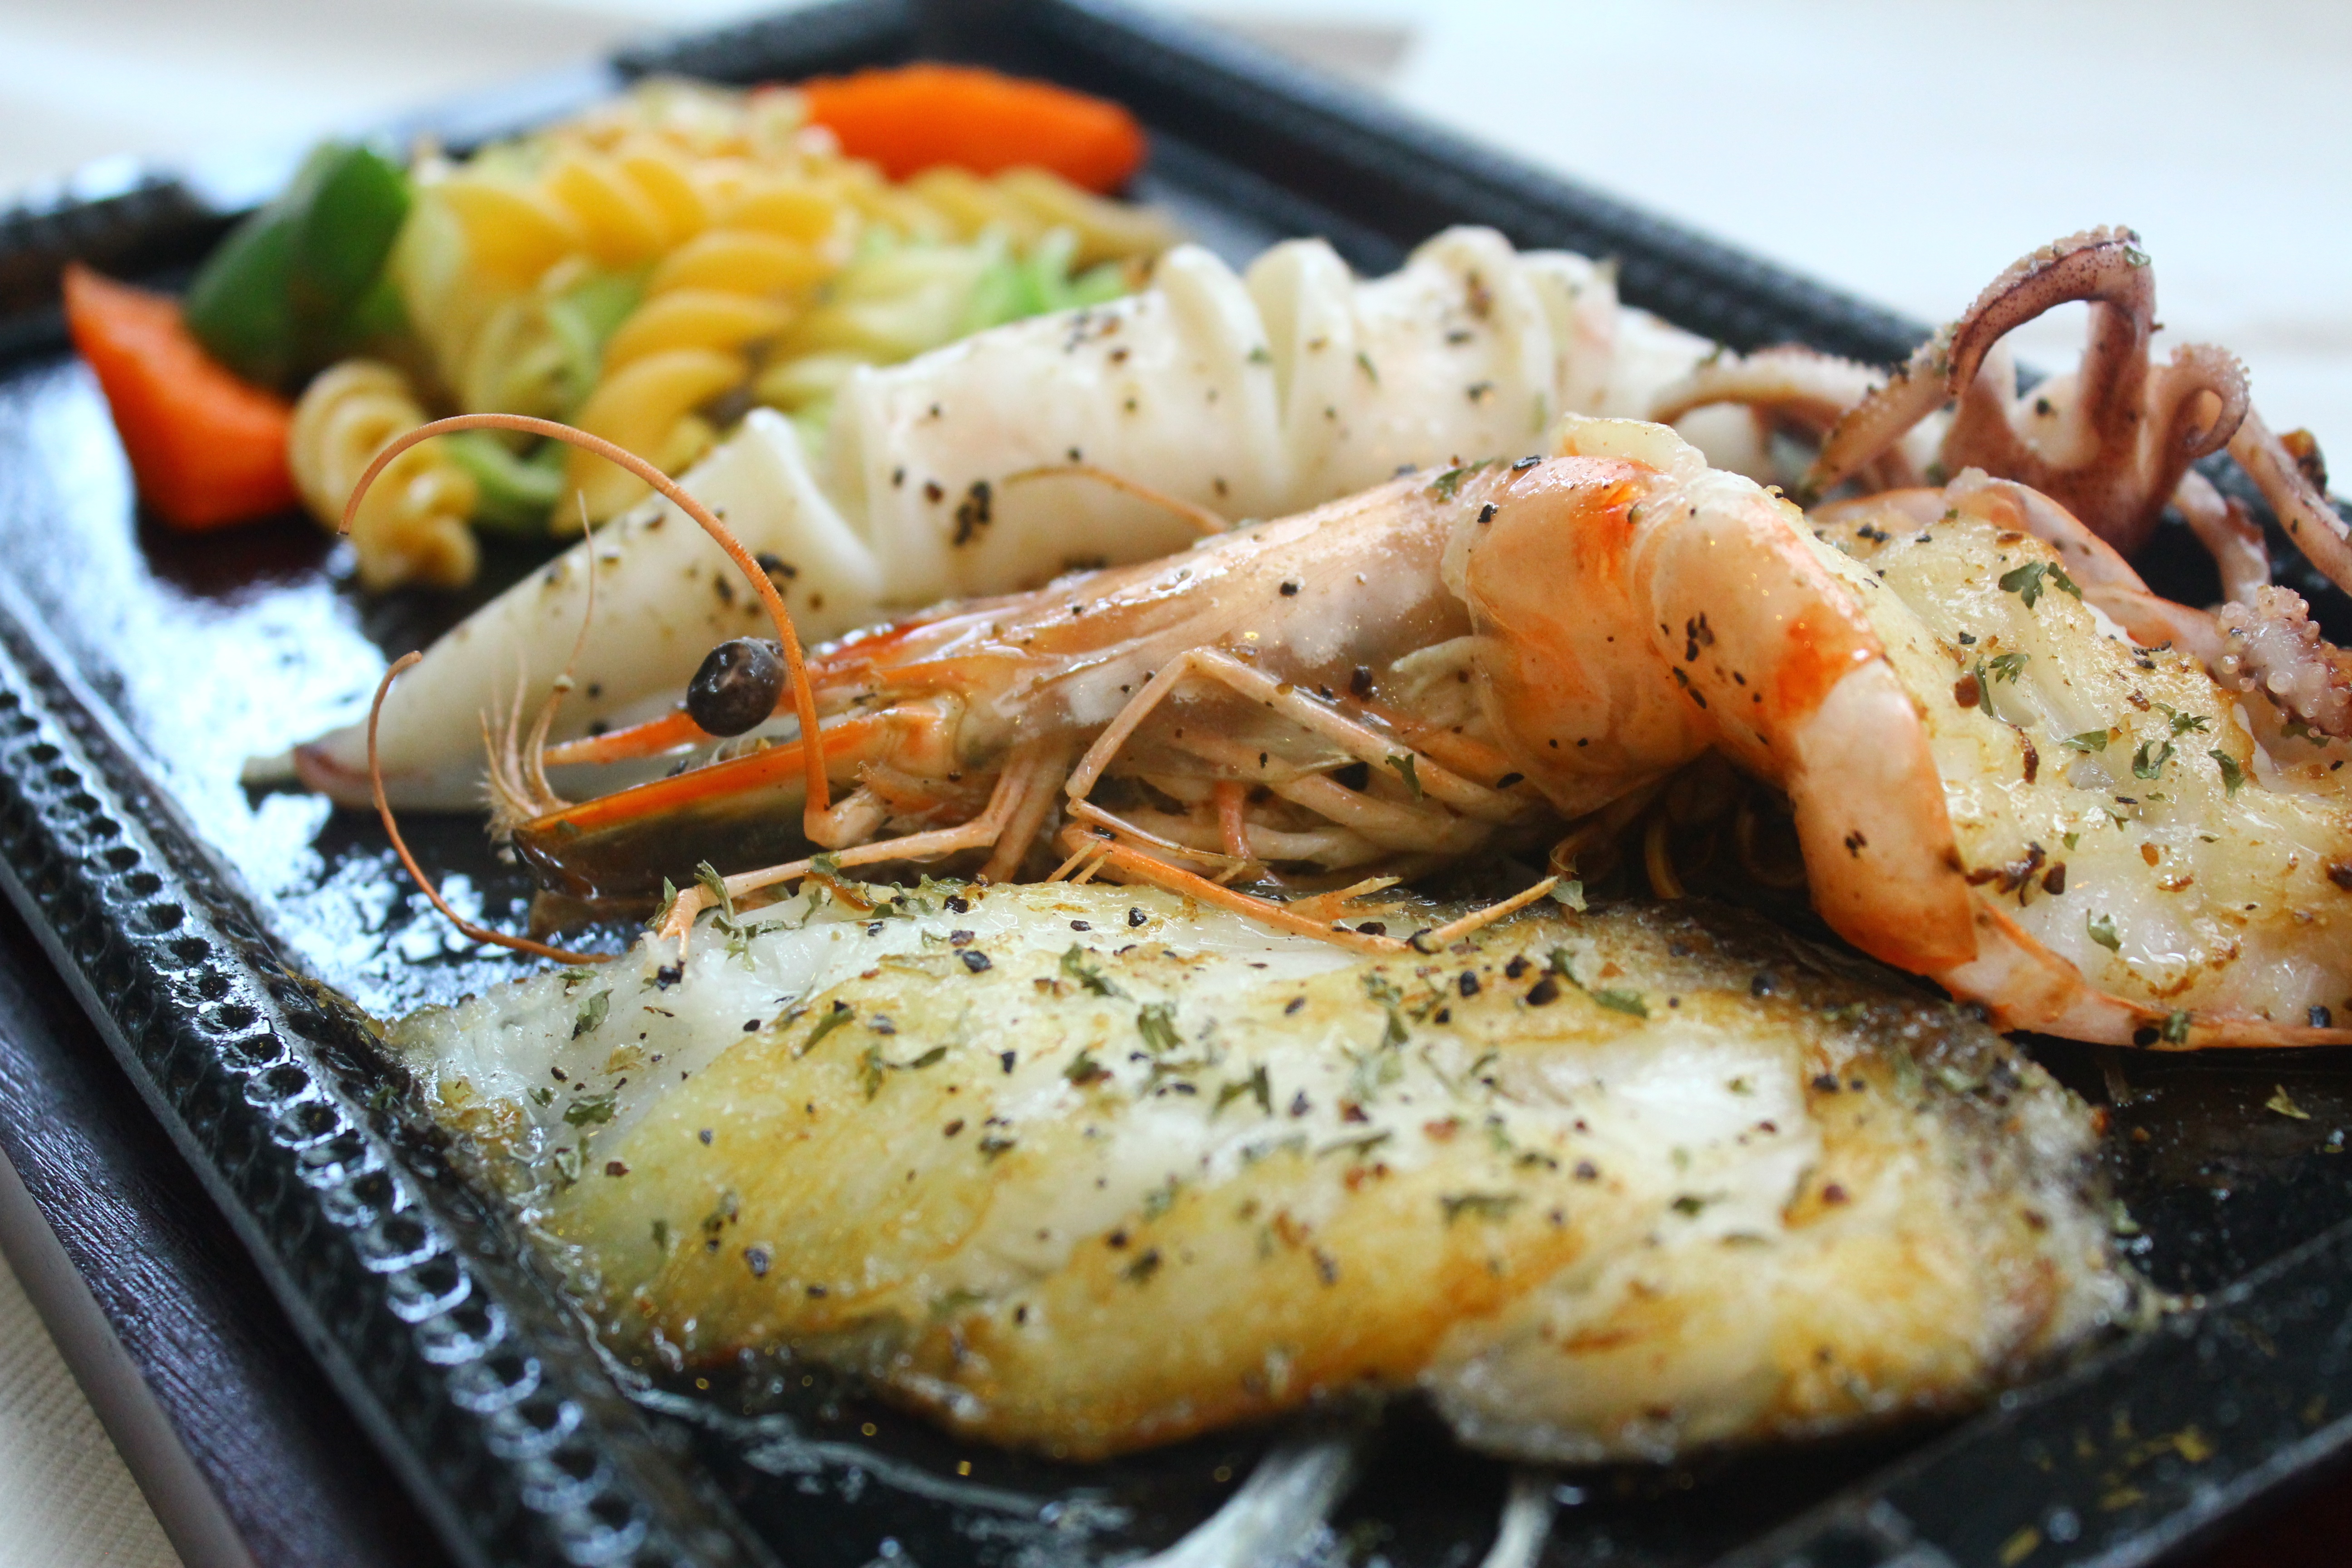
dish, meal, food, produce, seafood, fish, cuisine, delicious, asian food, cooked food, sea feast